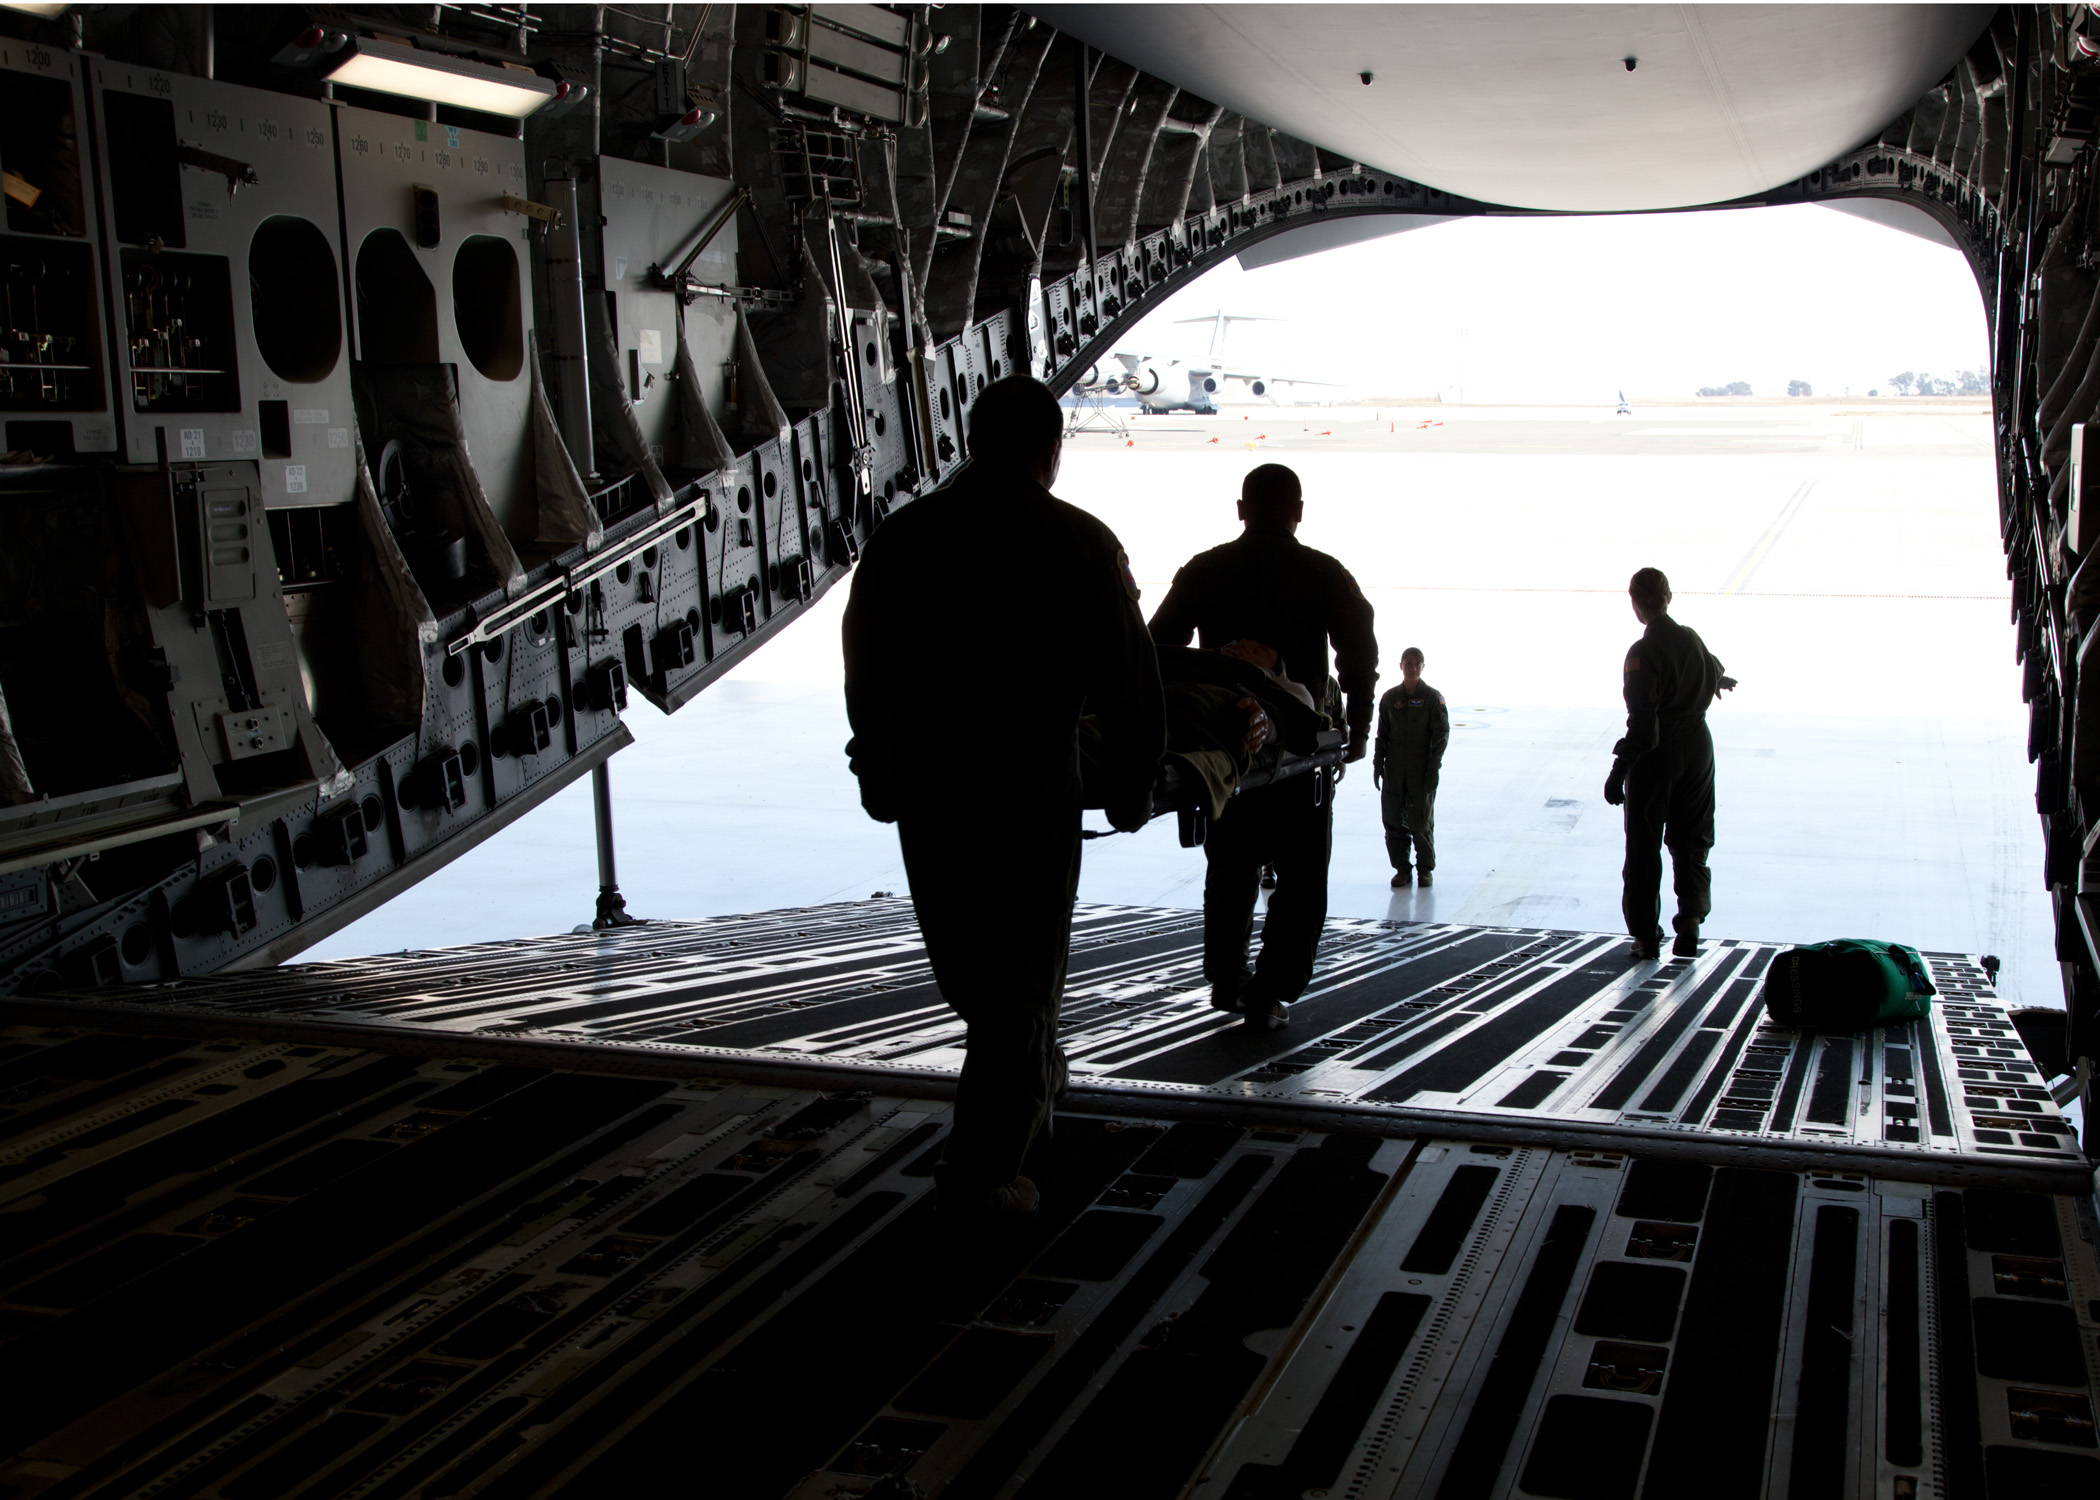
airforce, transport, training, monochrome, public transport, reserve, photograph, medics, c17, aeromedical